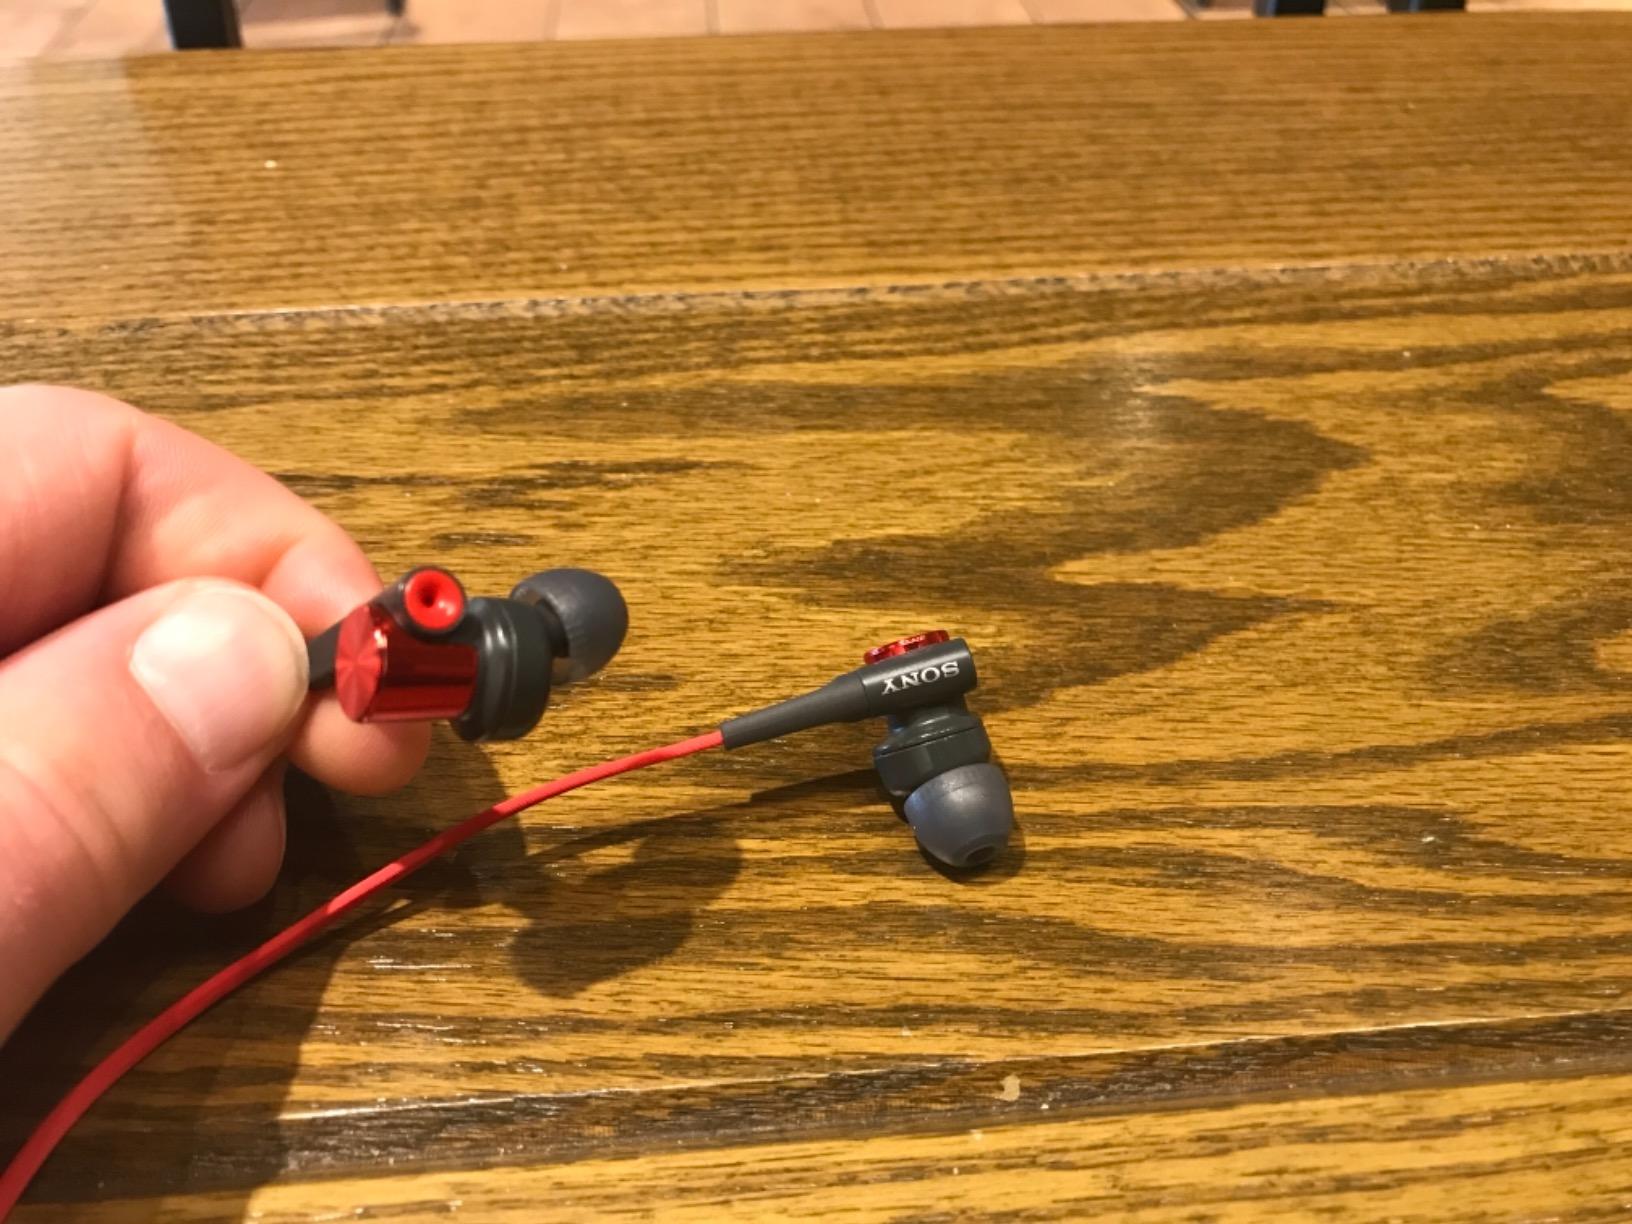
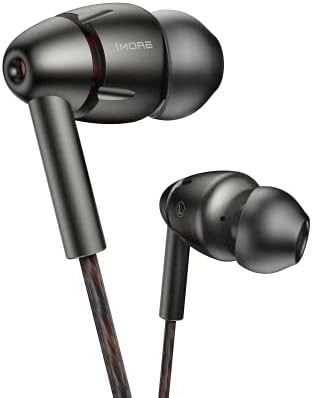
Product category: headphones
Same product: no